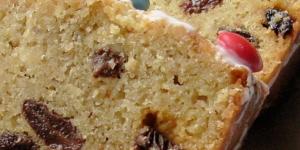
bizcocho de manzana y almendras